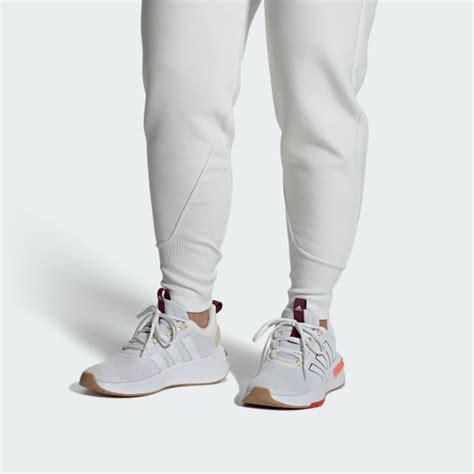
Brand: Adidas
Model: Racer TR23